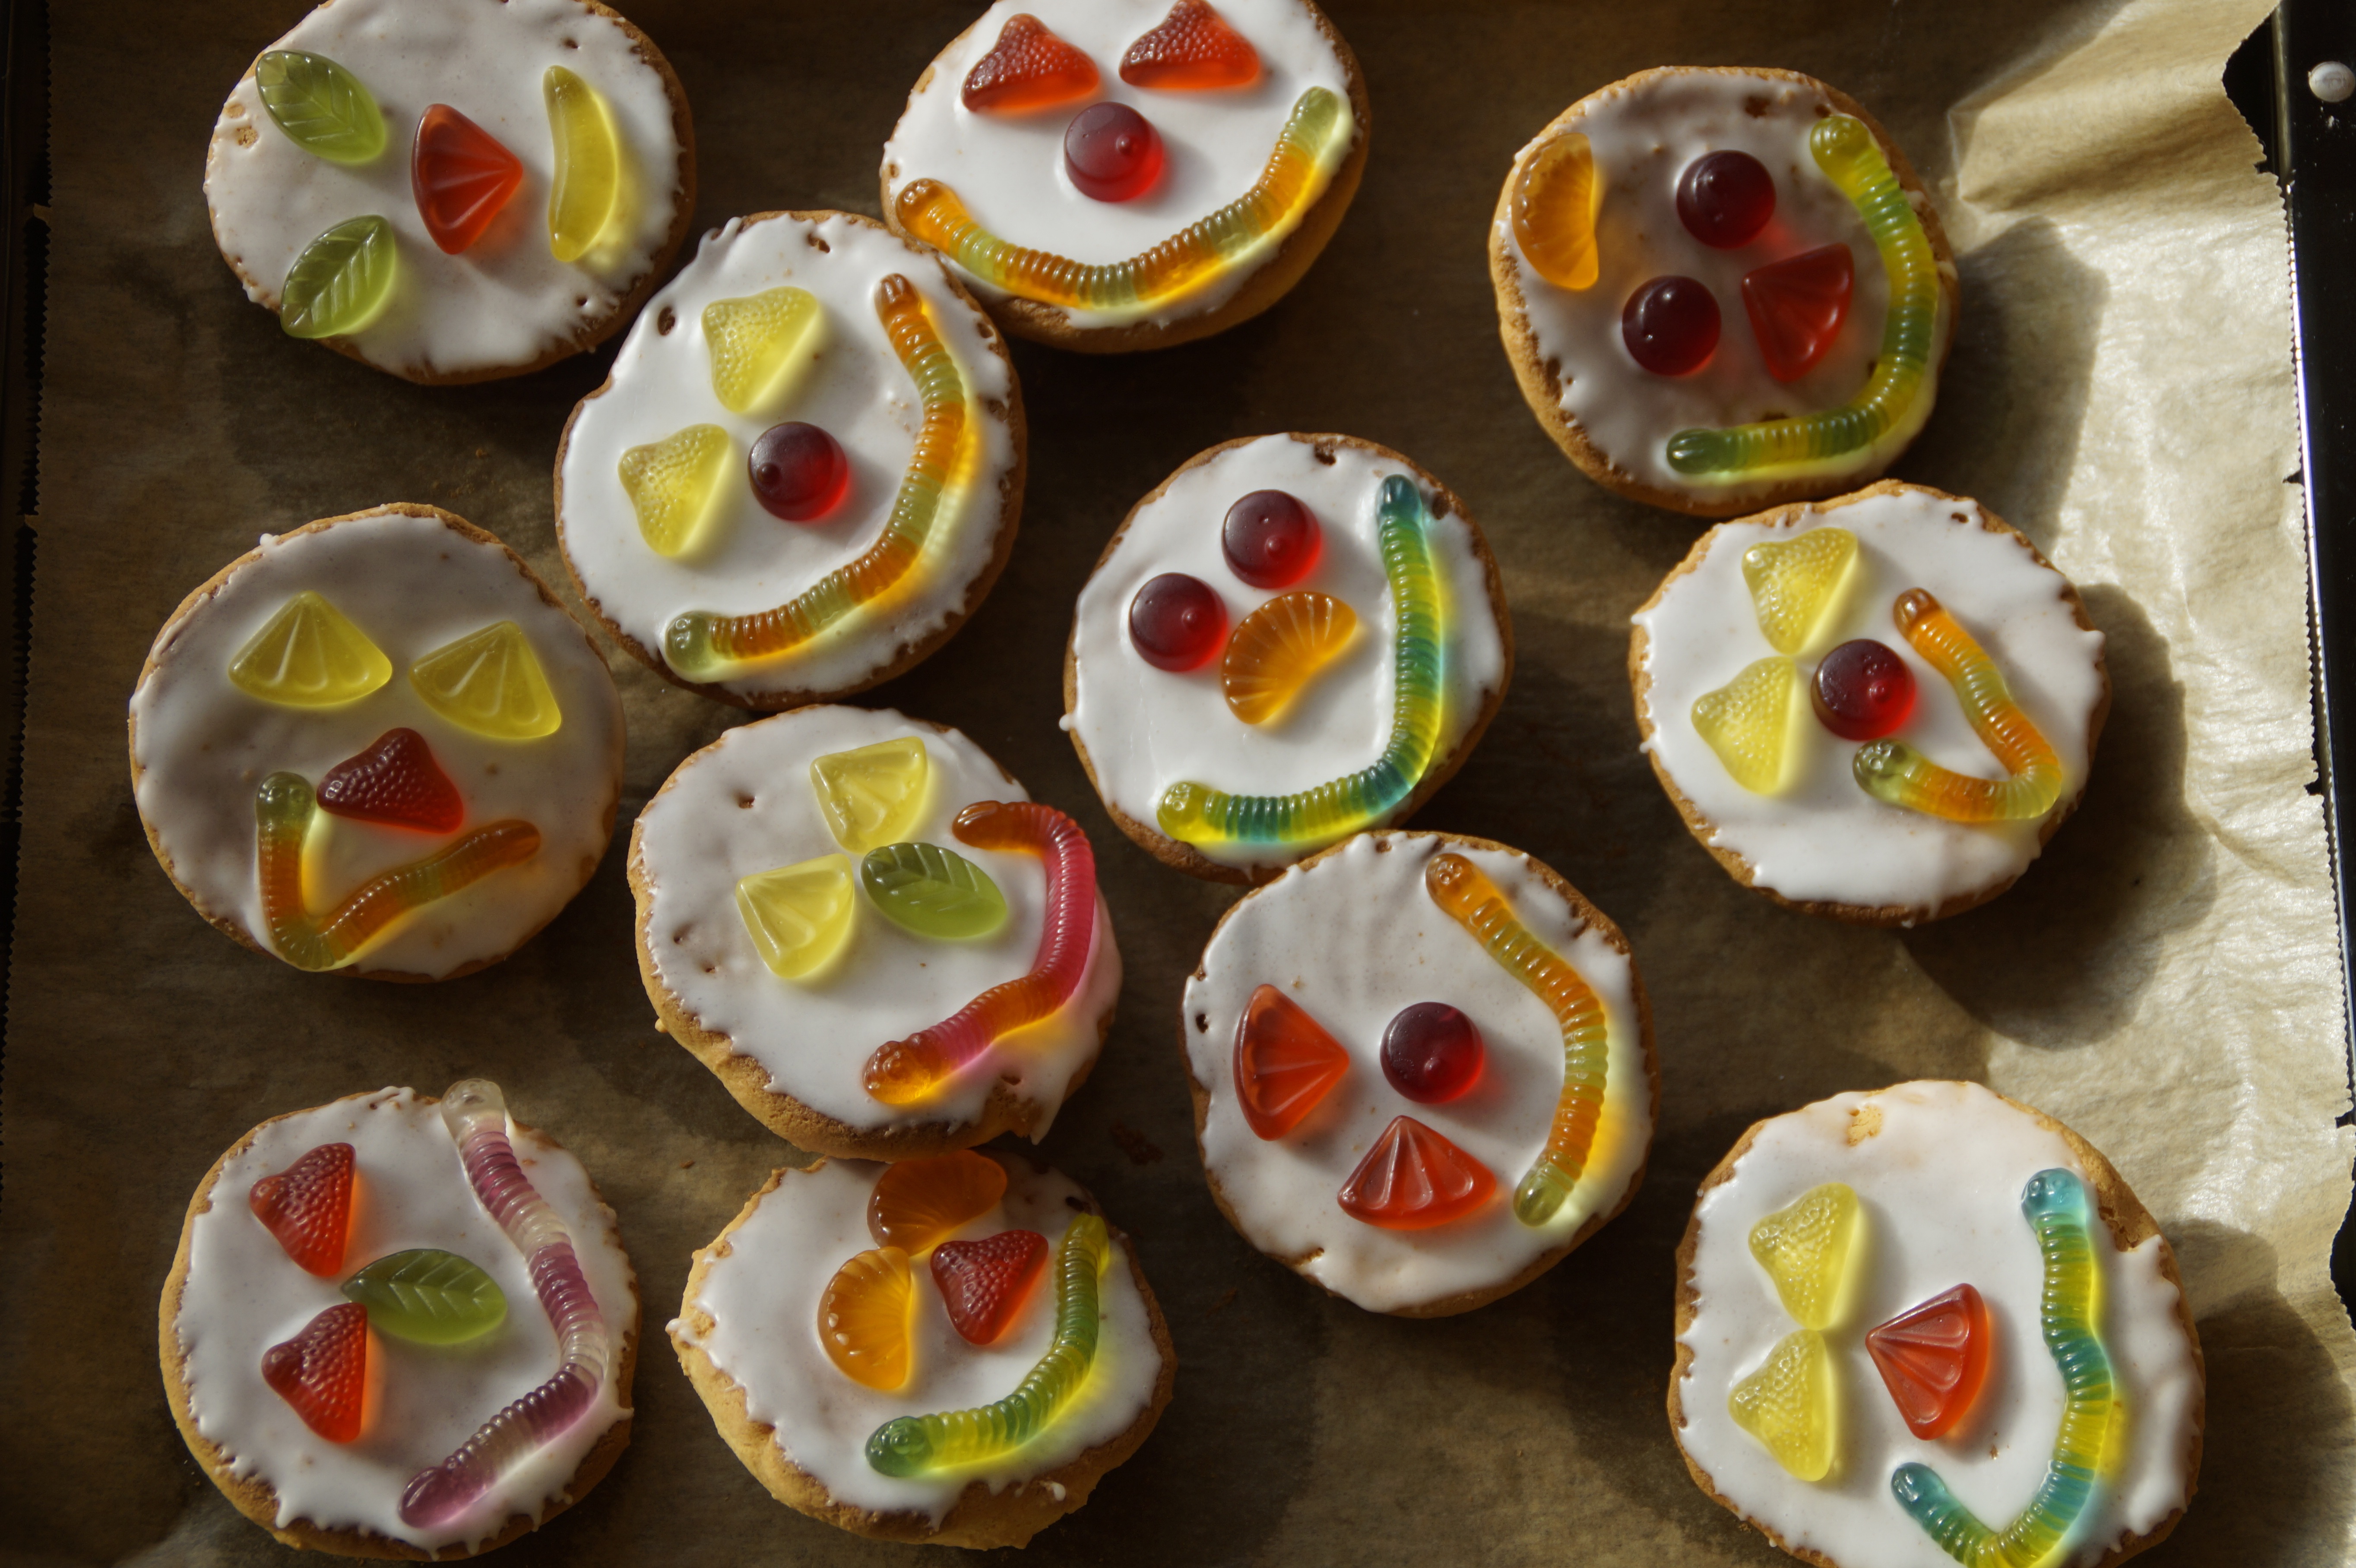
sweet, food, carnival, color, colorful, cupcake, baking, dessert, delicious, cake, brand, pastries, face, children, icing, party, funny, candy, canape, faces, clowns, sweetness, treat, confectionery, delicacy, small cakes, hand made sweets, children's birthday, americans, carnival party, fasnet, petit four, clowngesichter